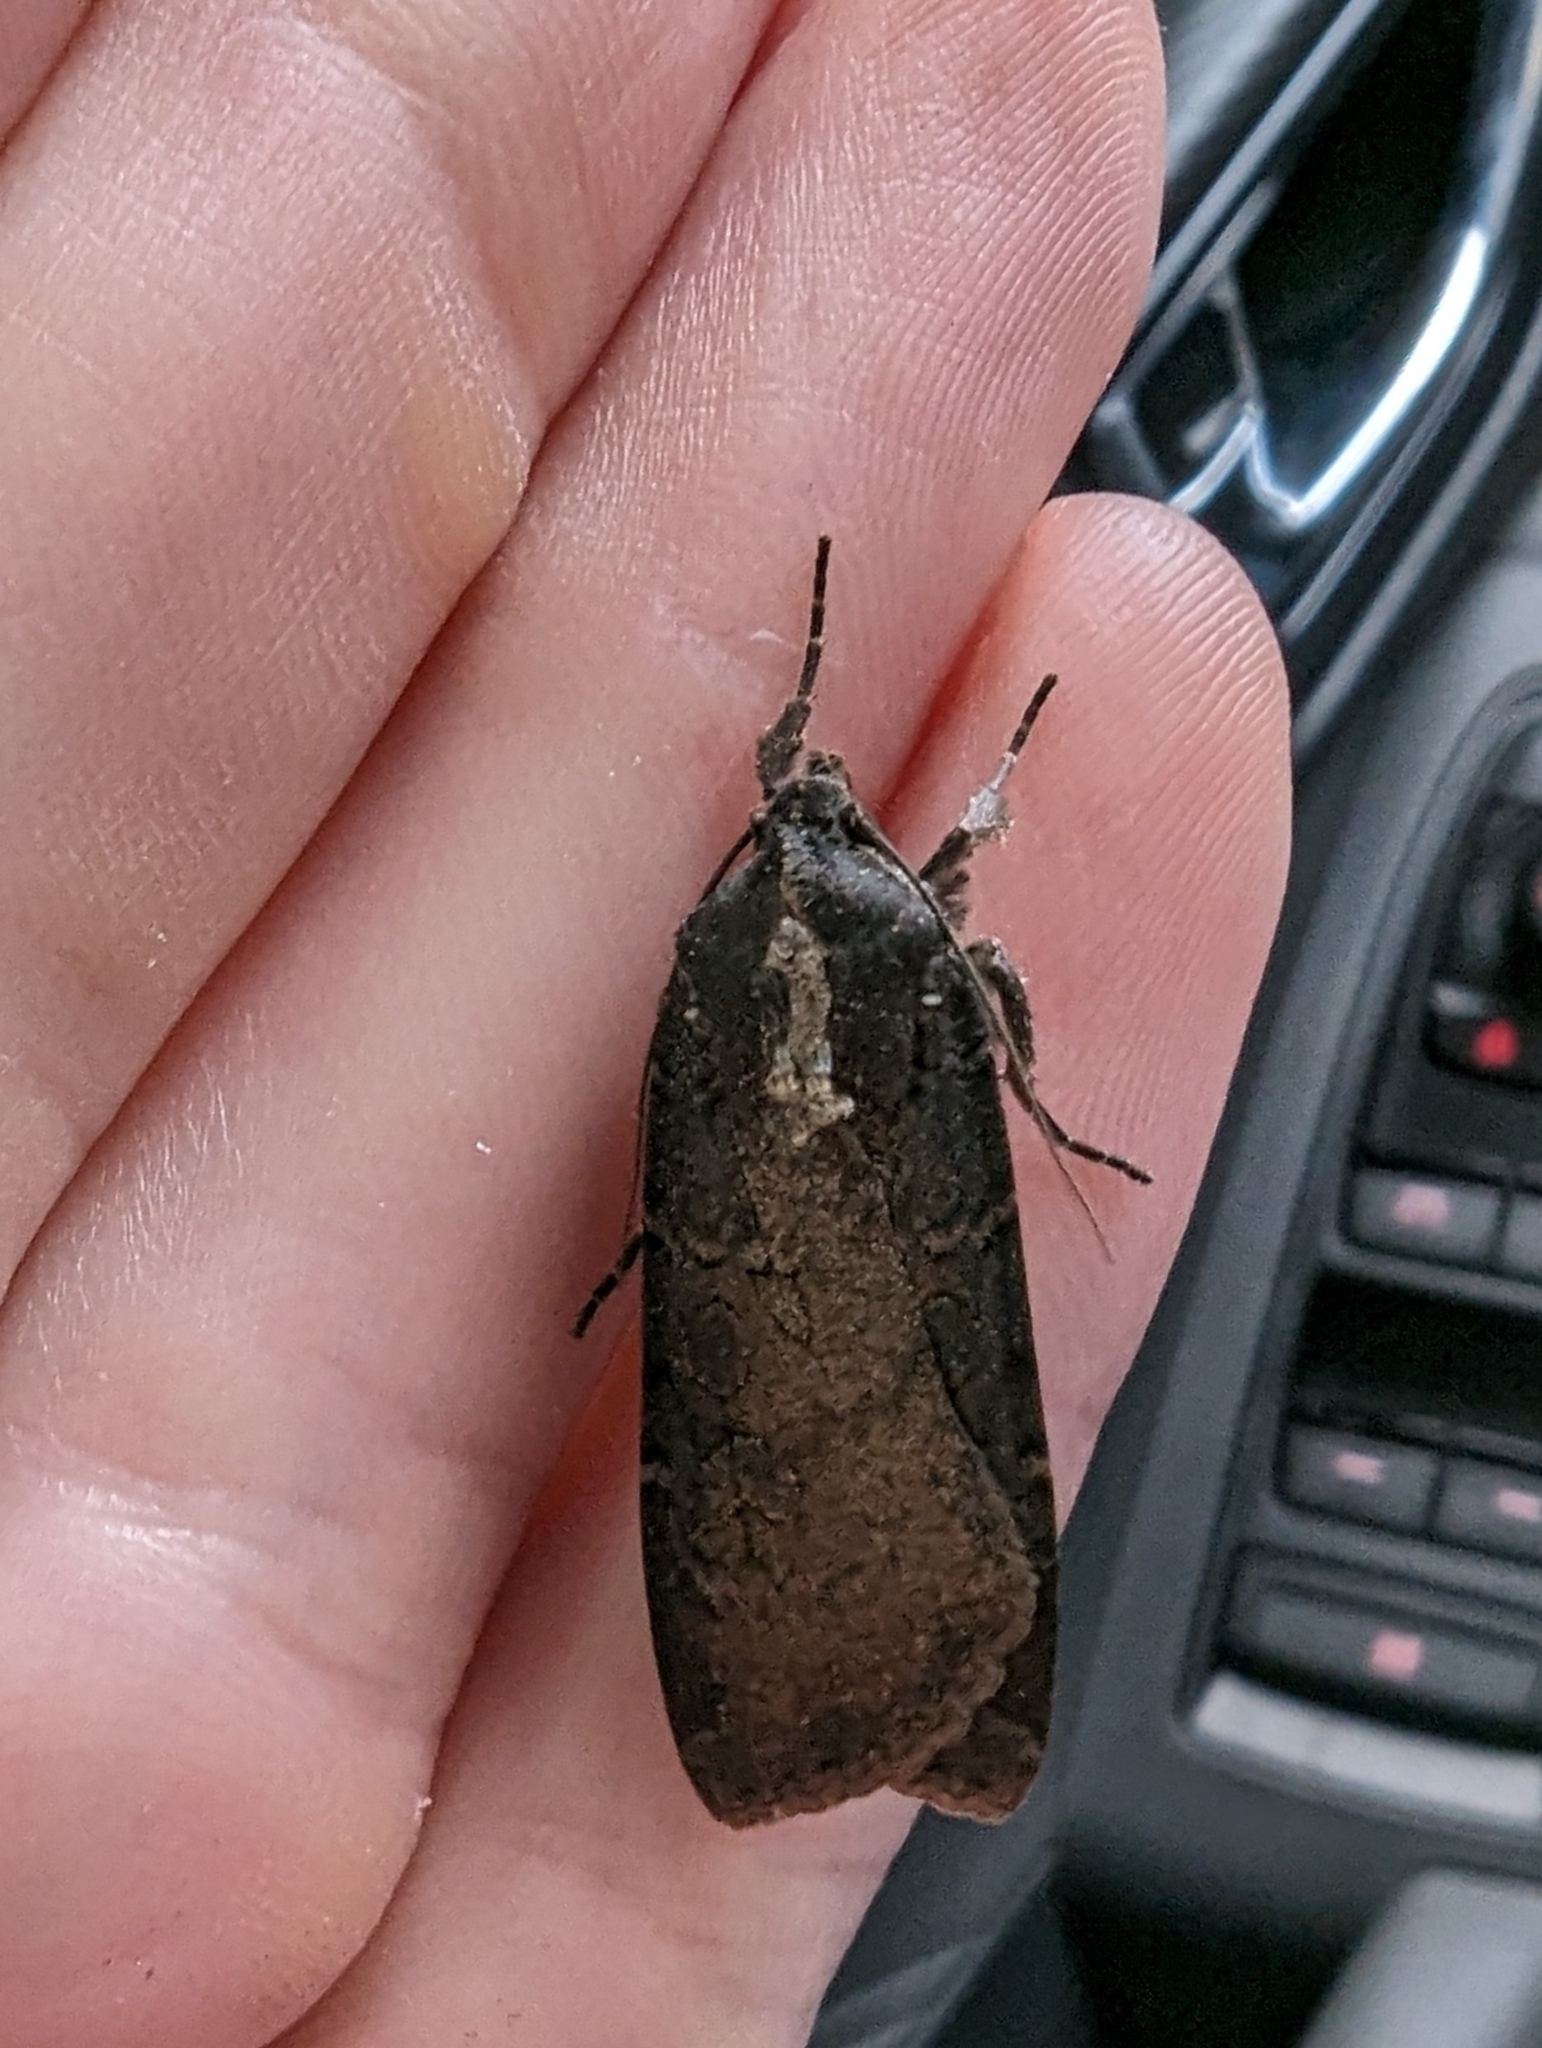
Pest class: cutworms